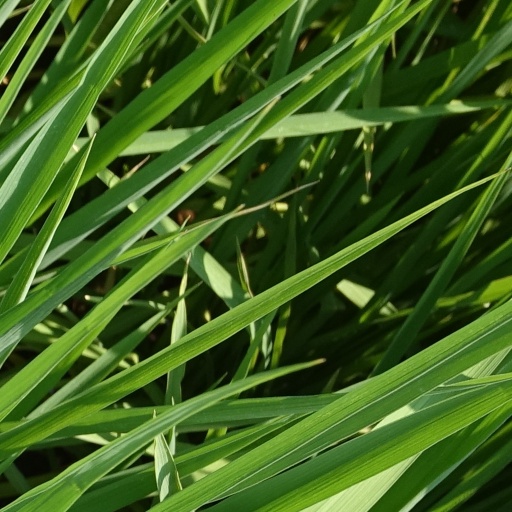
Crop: rice